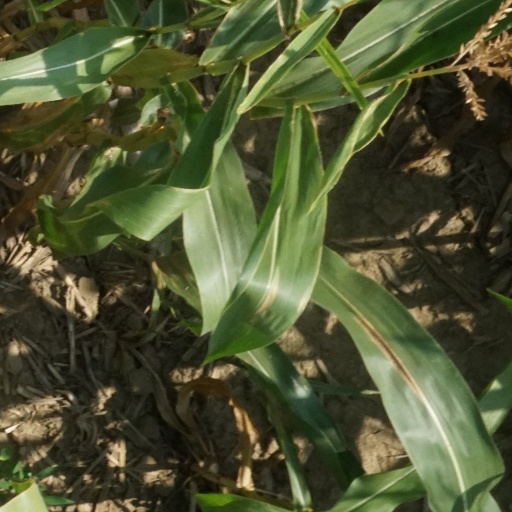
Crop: maize; corn